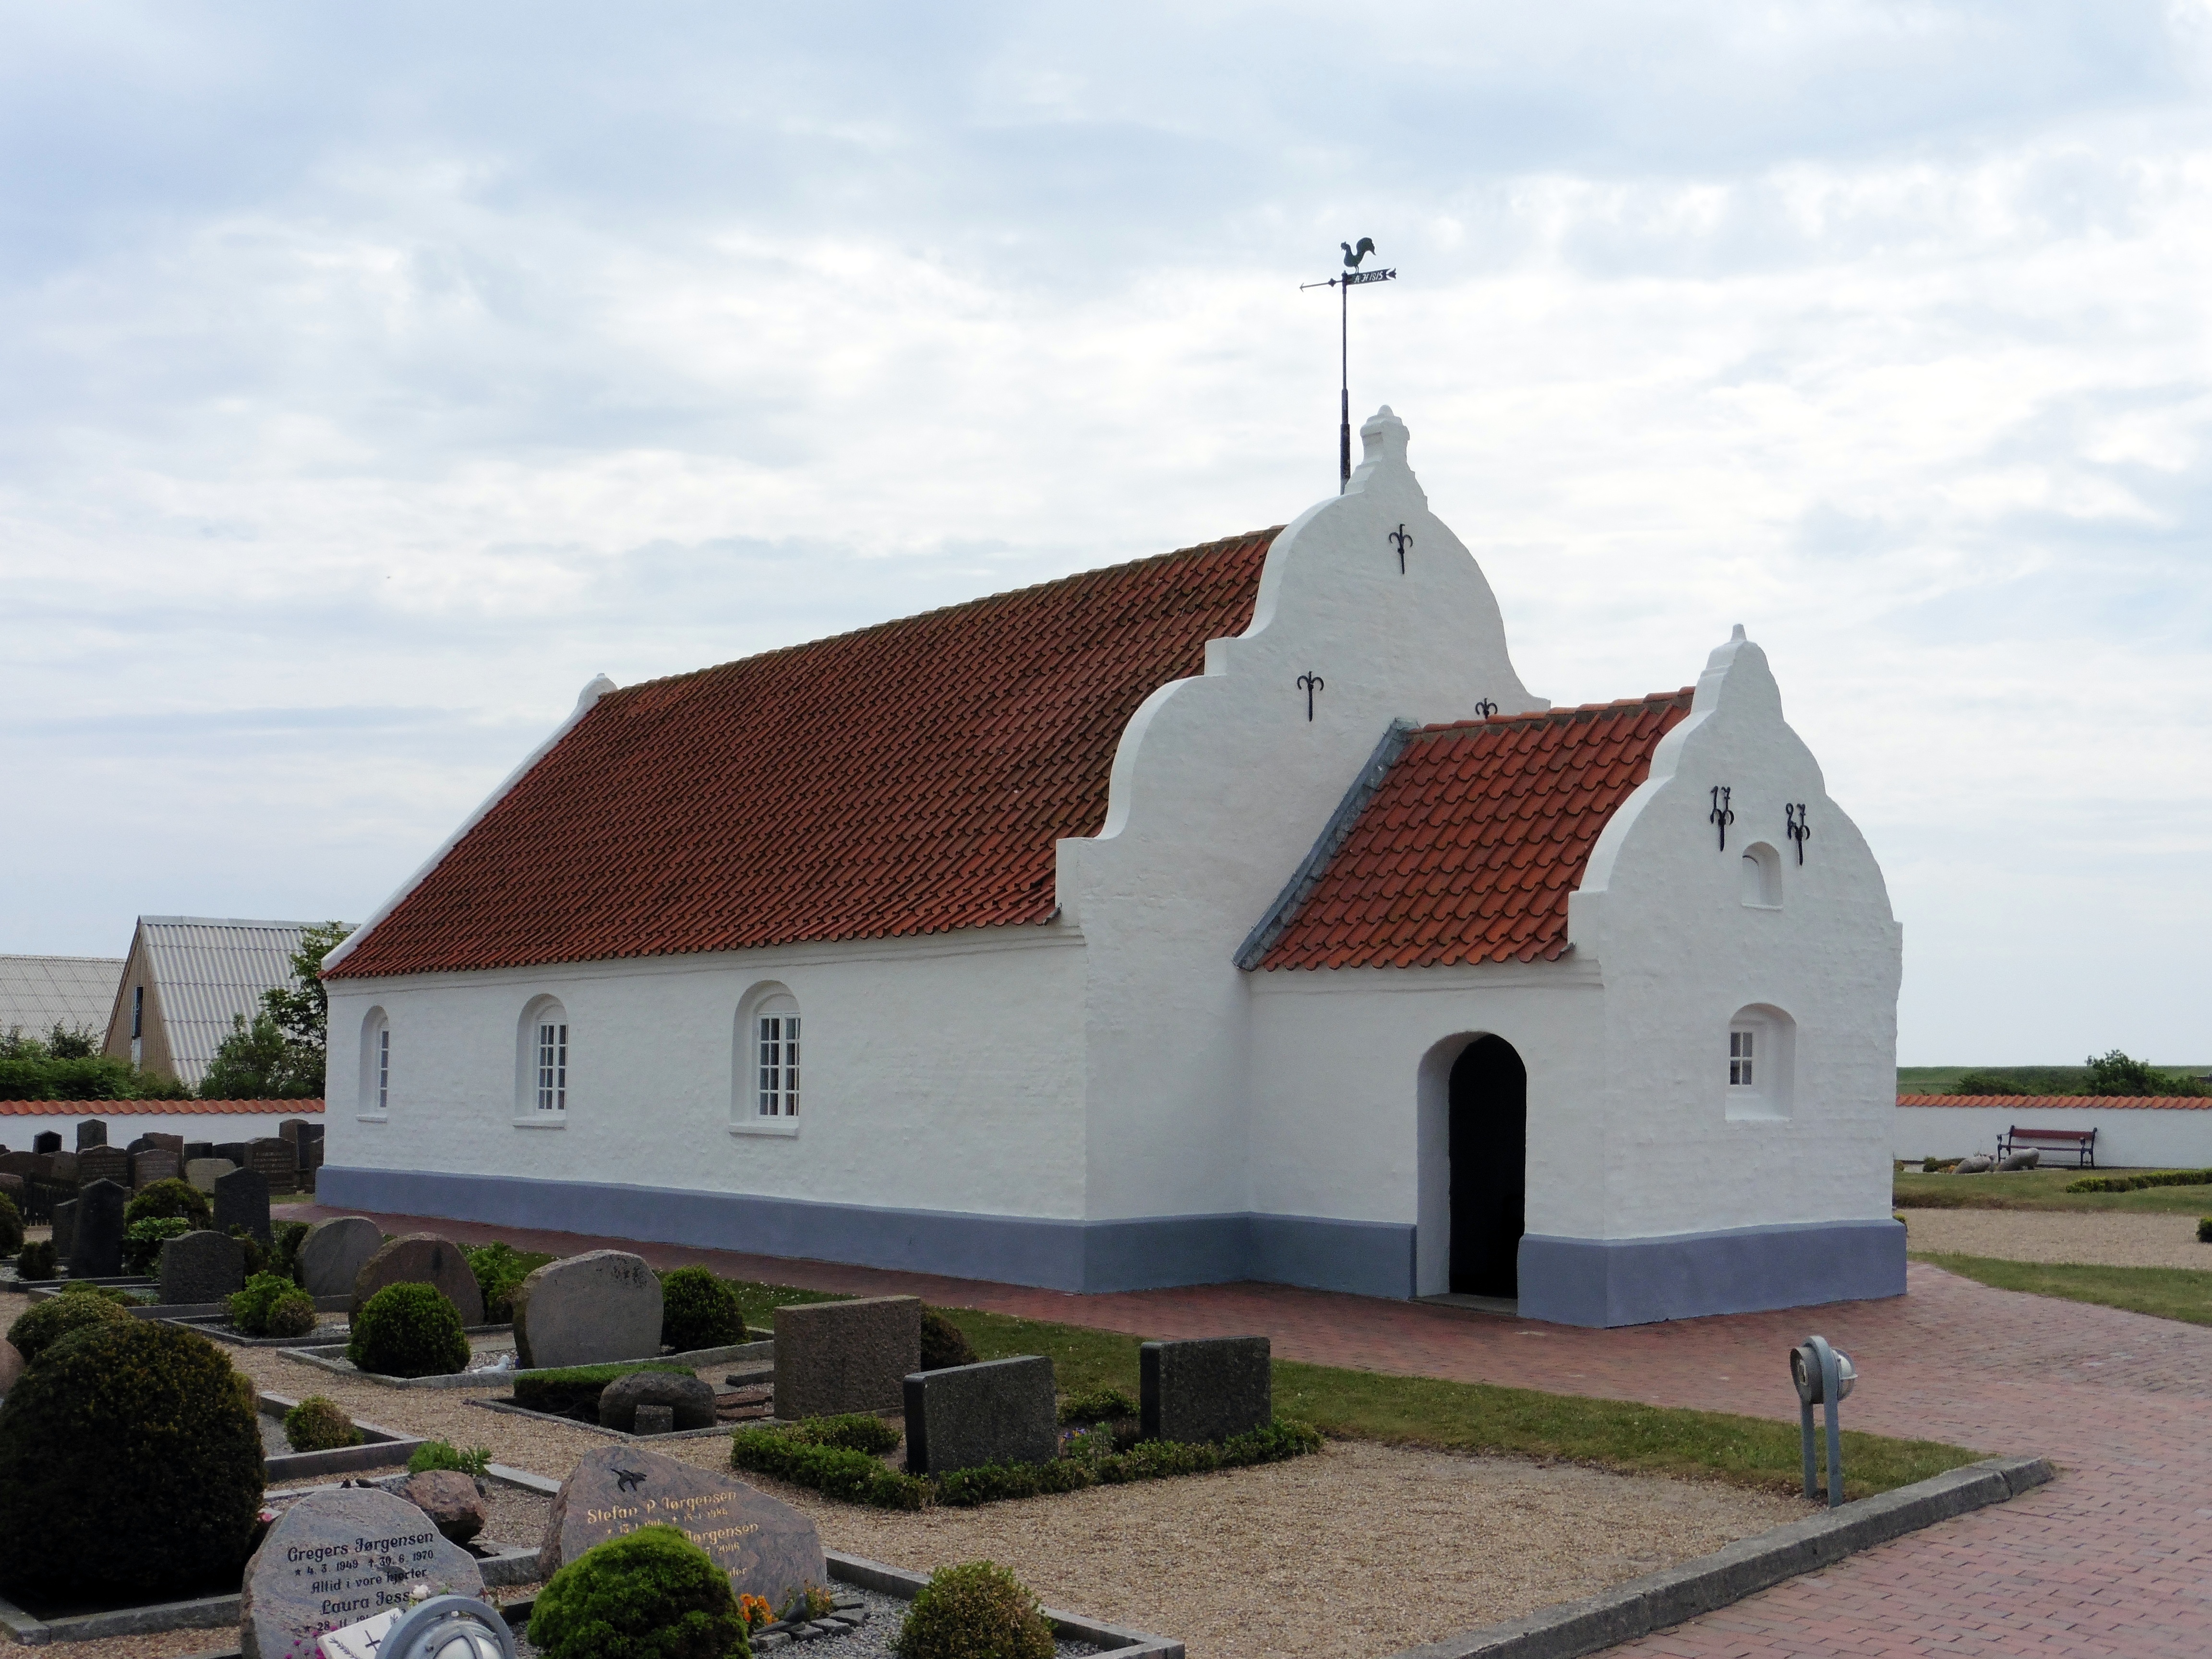
building, tower, island, church, chapel, place of worship, monastery, denmark, mando kro, spanish missions in california